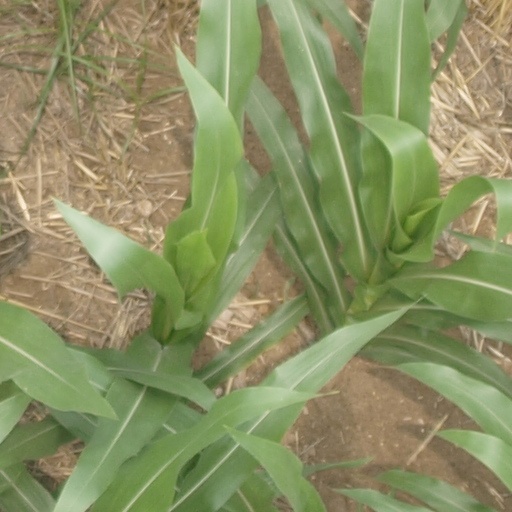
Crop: maize; corn